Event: Nepal Earthquake
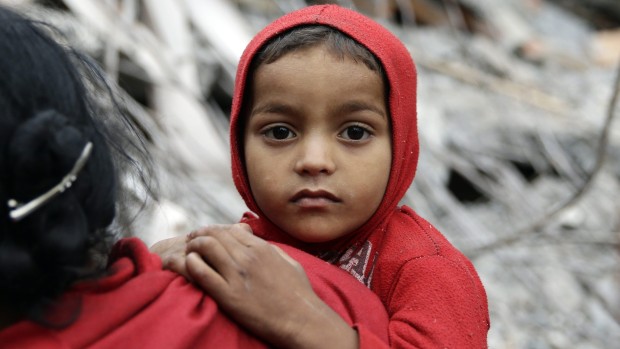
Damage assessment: damage